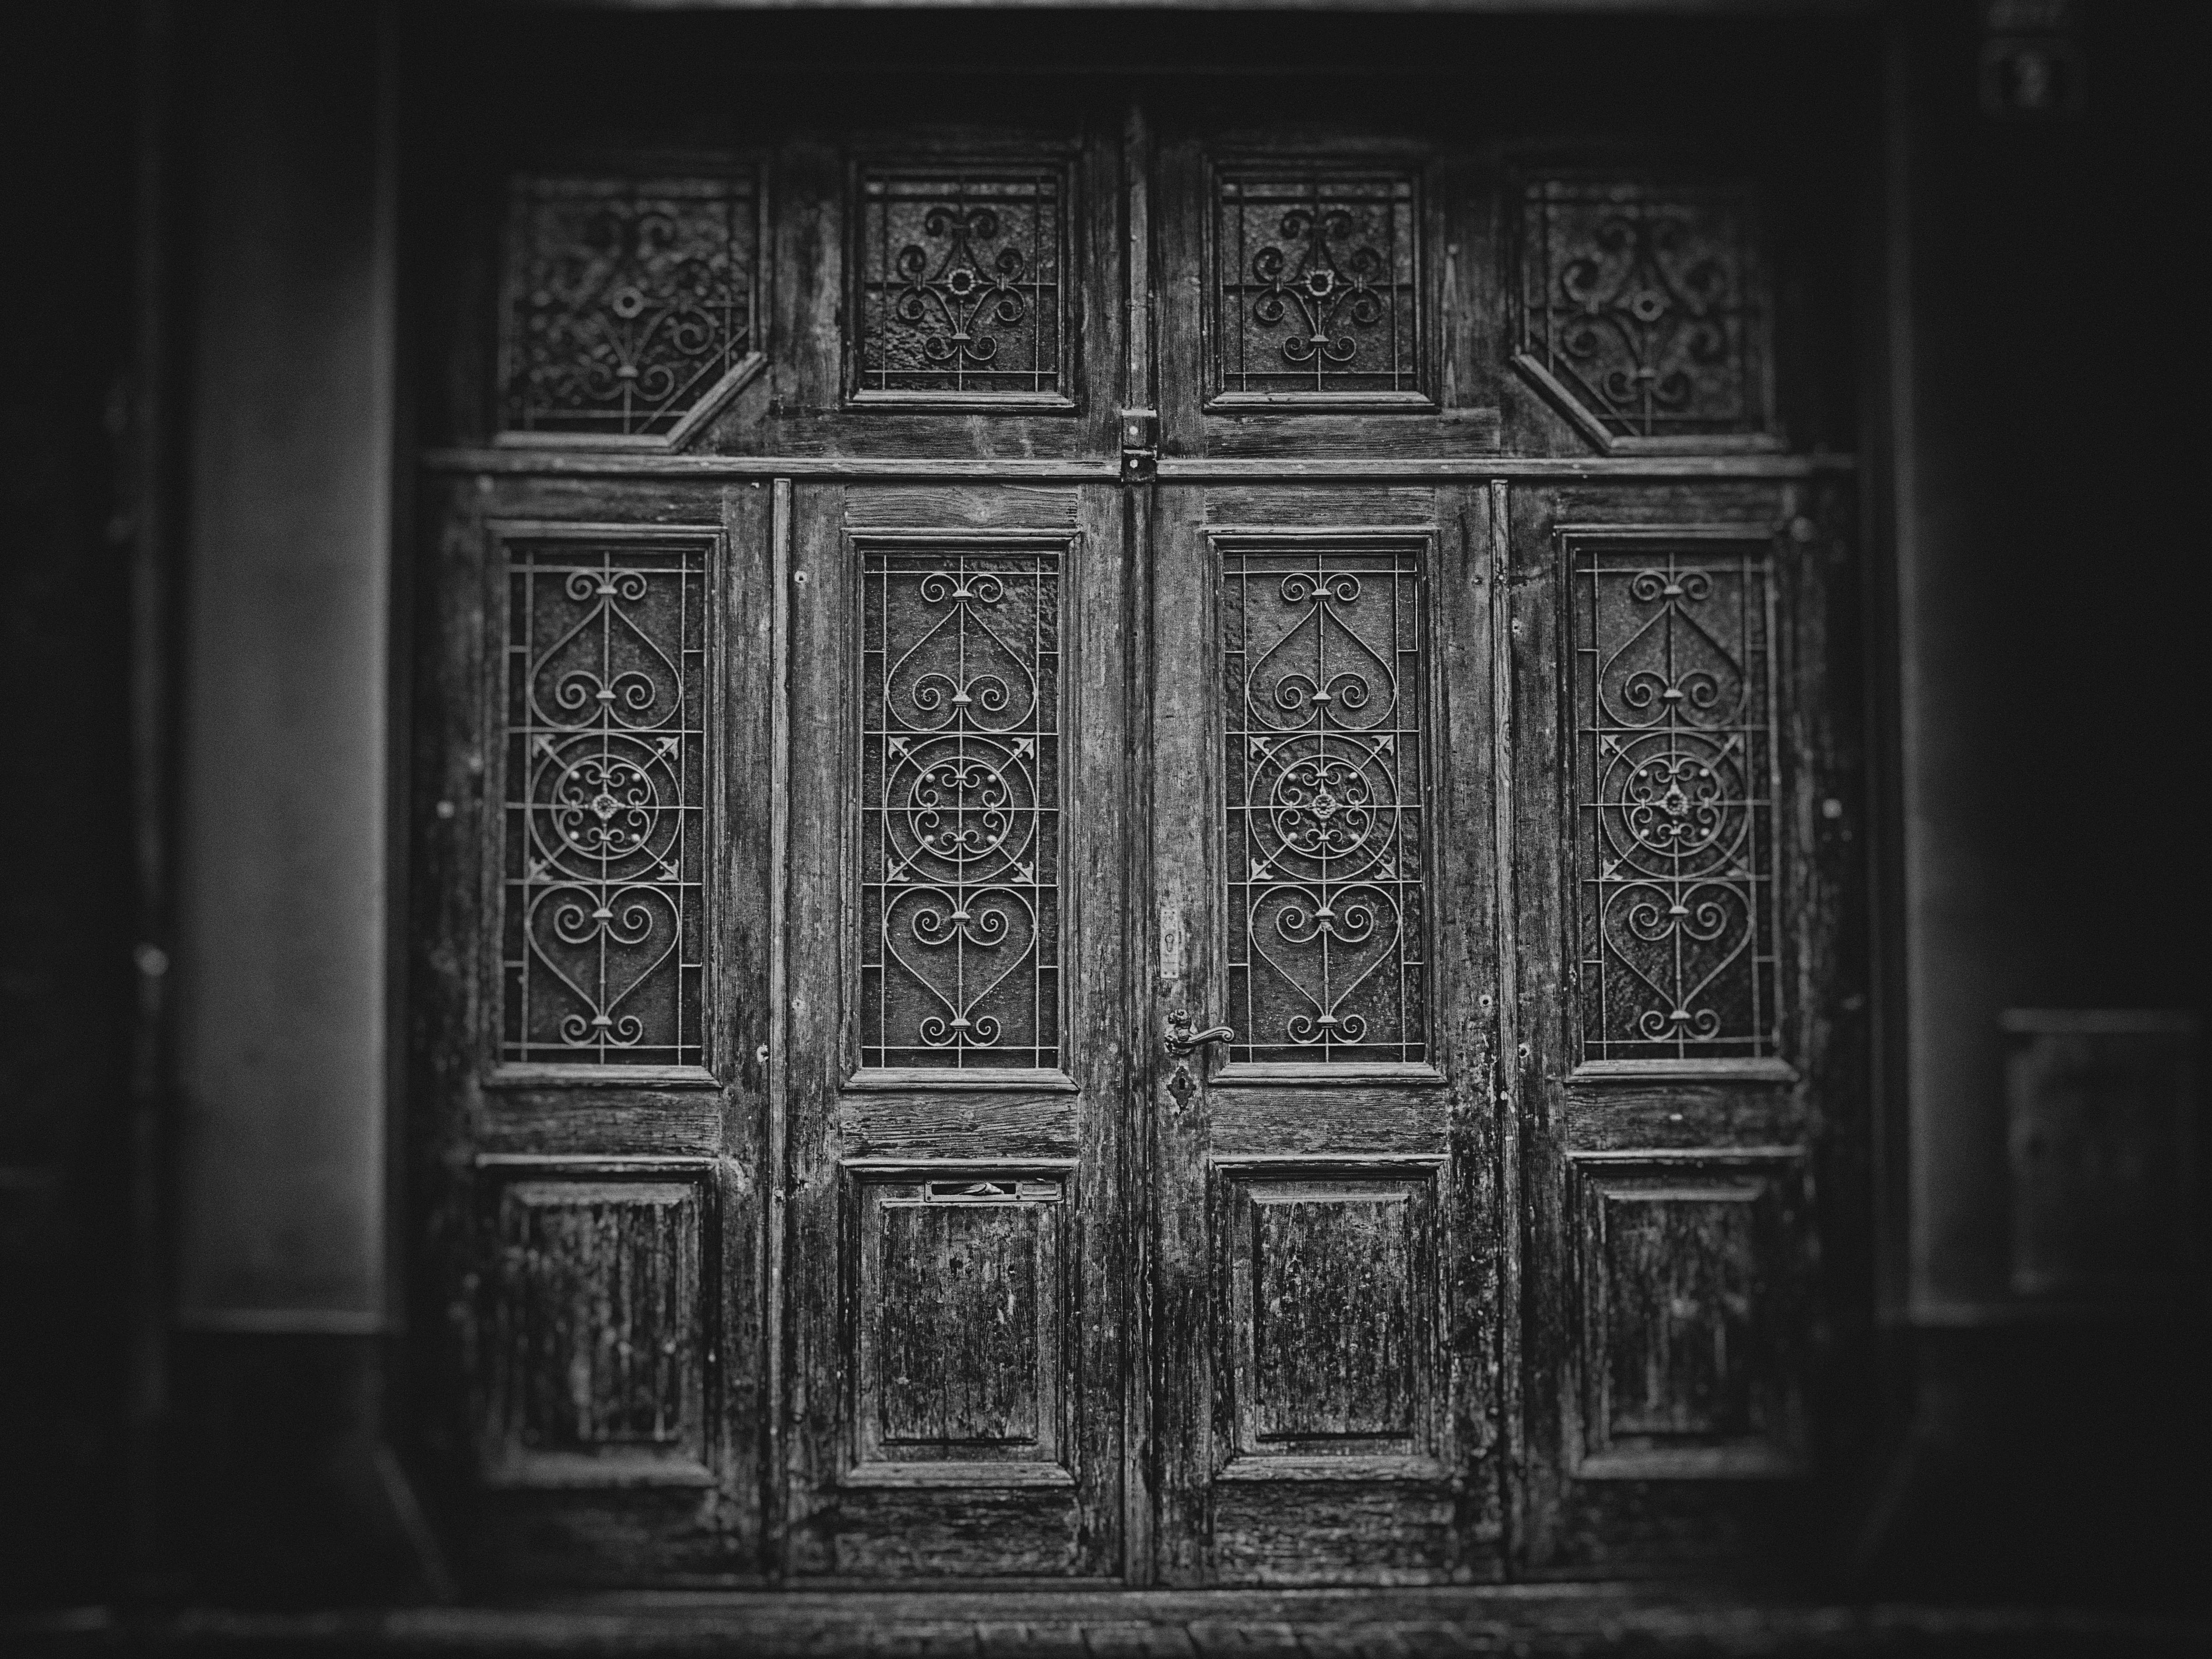
black and white, architecture, white, house, texture, window, entrance, darkness, black, monochrome, gate, door, background, symmetry, wallpaper, grid, iron, shape, the old door, monochrome photography, the secrets of